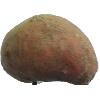
Label: potato_sweet